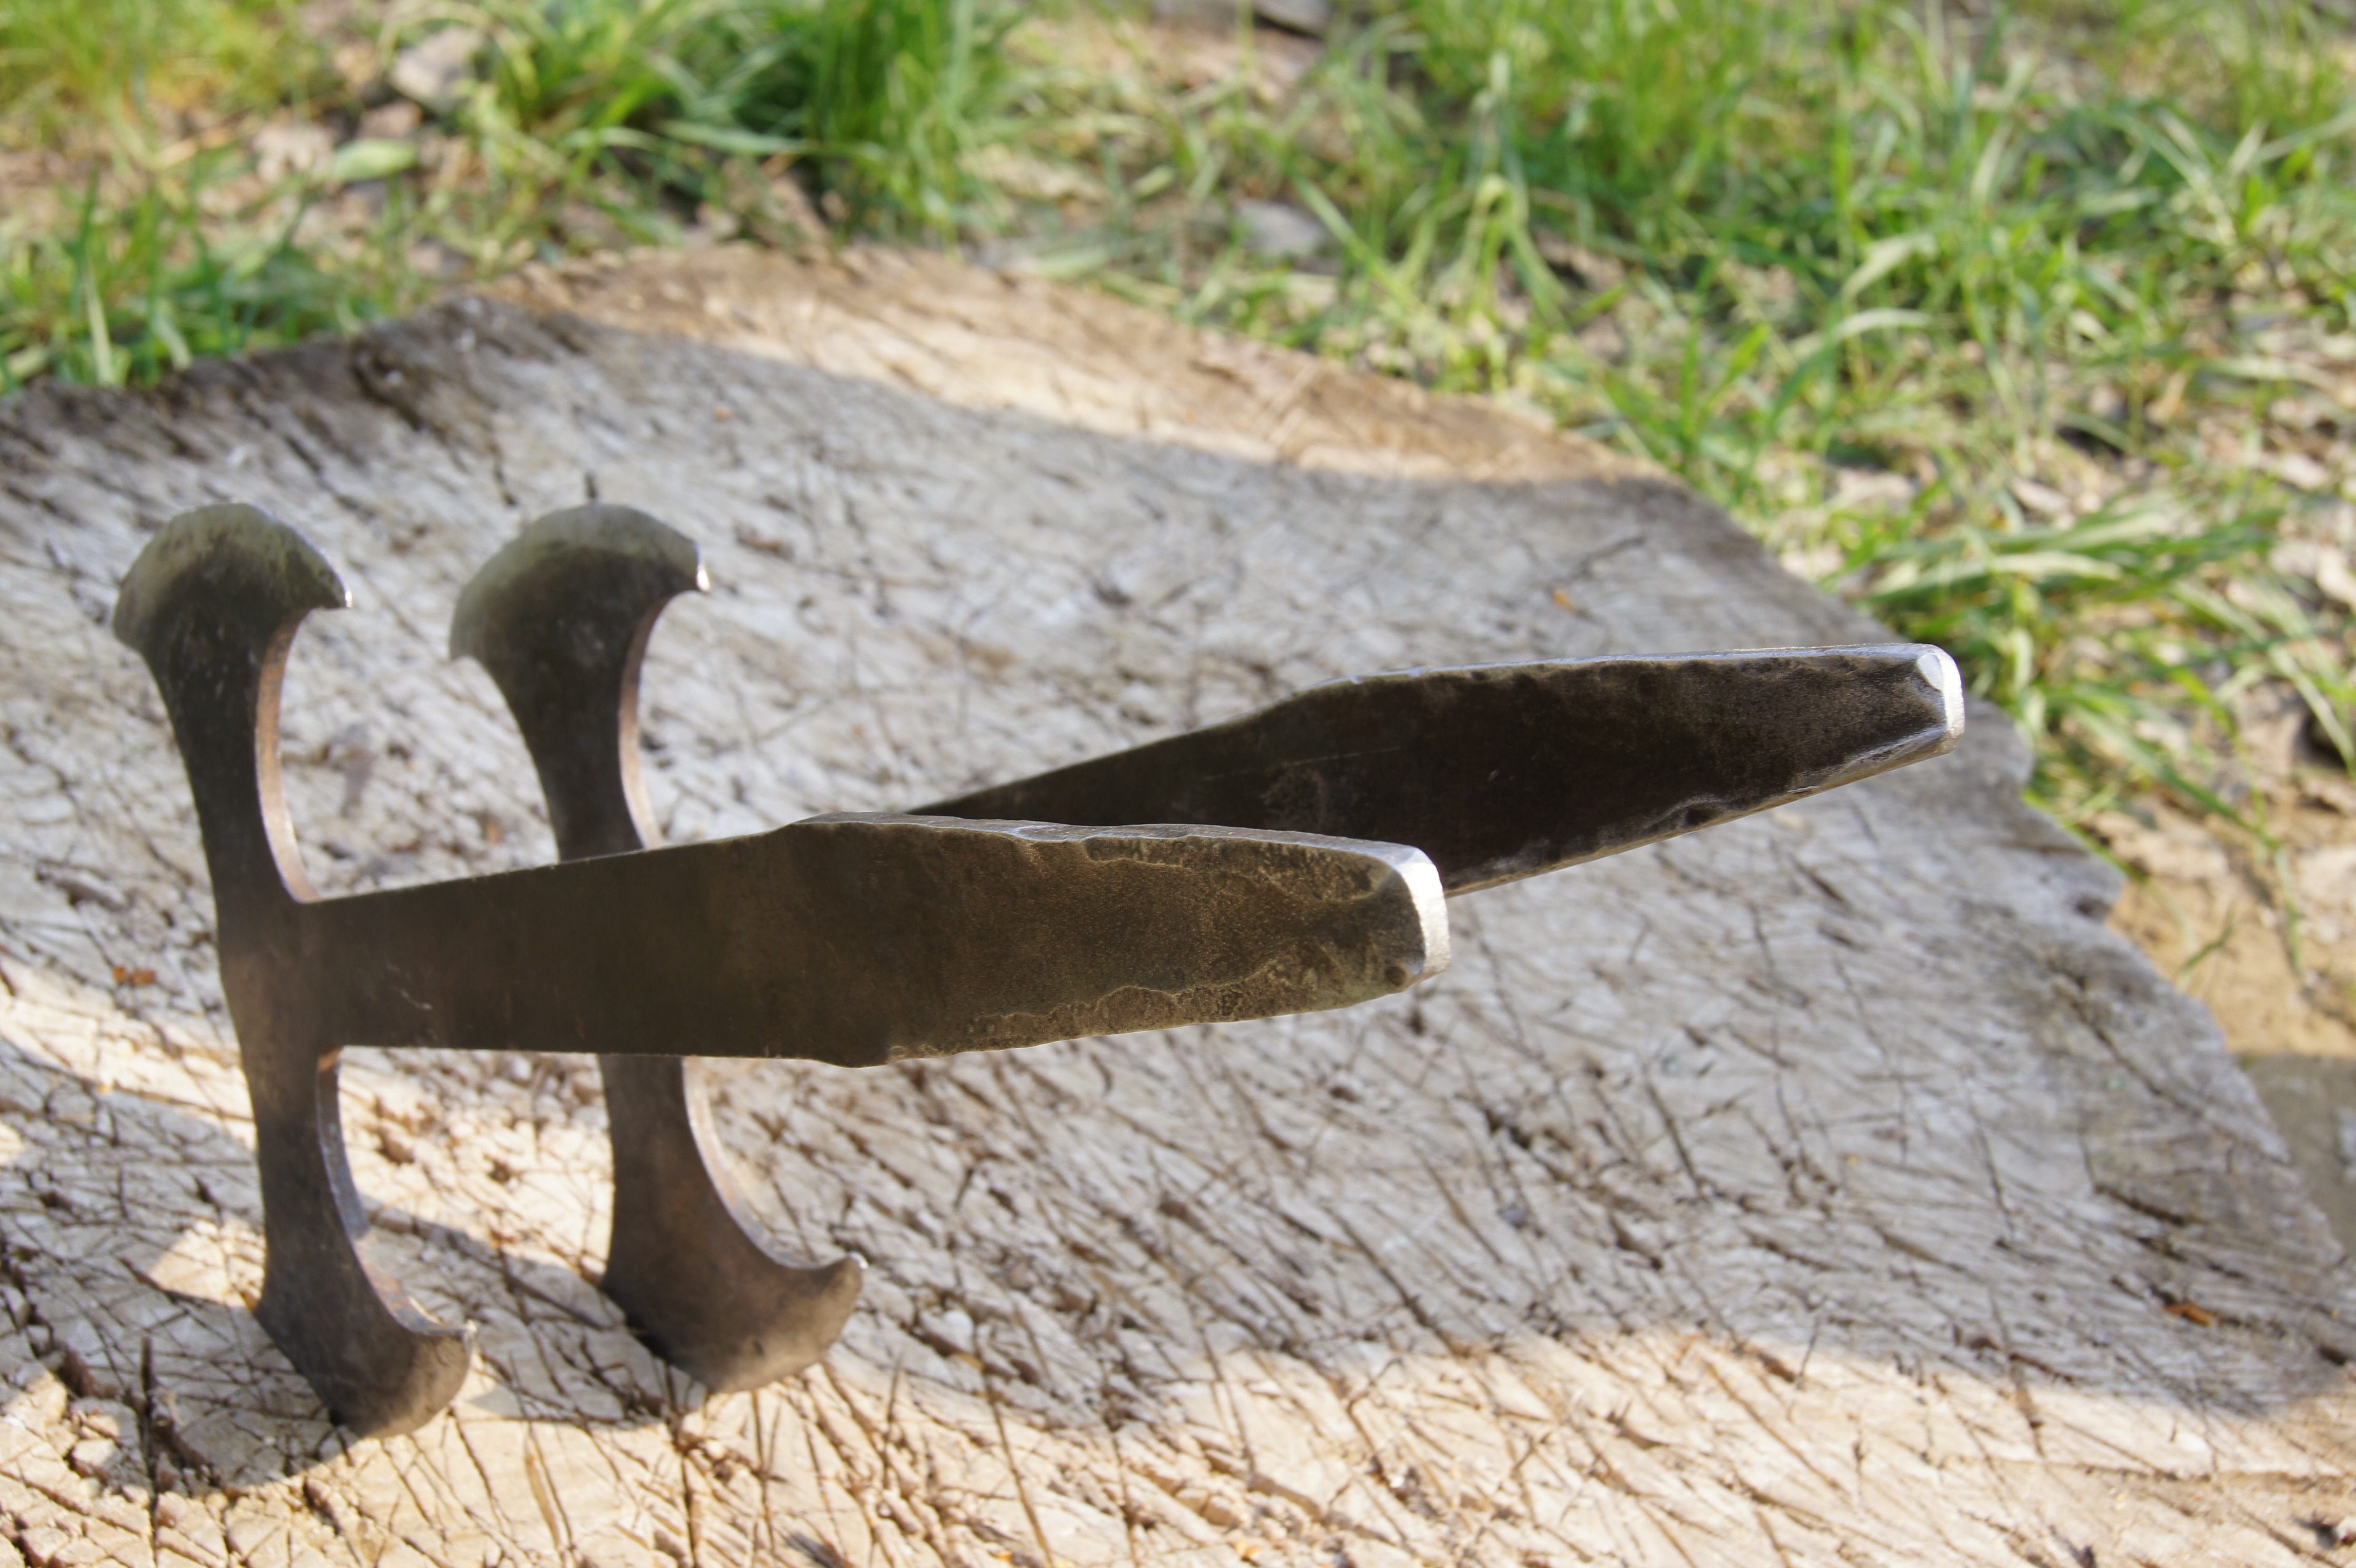
wood, horn, metal, material, axe, fight, sculpture, knight, weapons, middle ages